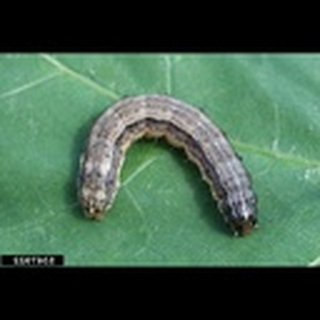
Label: cotton_army_worm